T Battery (Shah Sujah's Troop) Royal Artillery

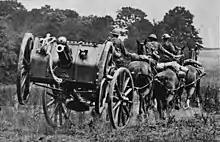
Photo showing 13 pounder gun team galloping into action.

By the time the First World War broke out, the battery had been re-equipped with six quick-firing 13 pounders. It was still assigned to XI Brigade (though U Battery was at Lucknow in India) and was stationed at Abbassia, Cairo serving in the Force in Egypt. It returned to Europe and joined XIV Brigade, 7th Division on the Western Front on 21 December 1914.